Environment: real
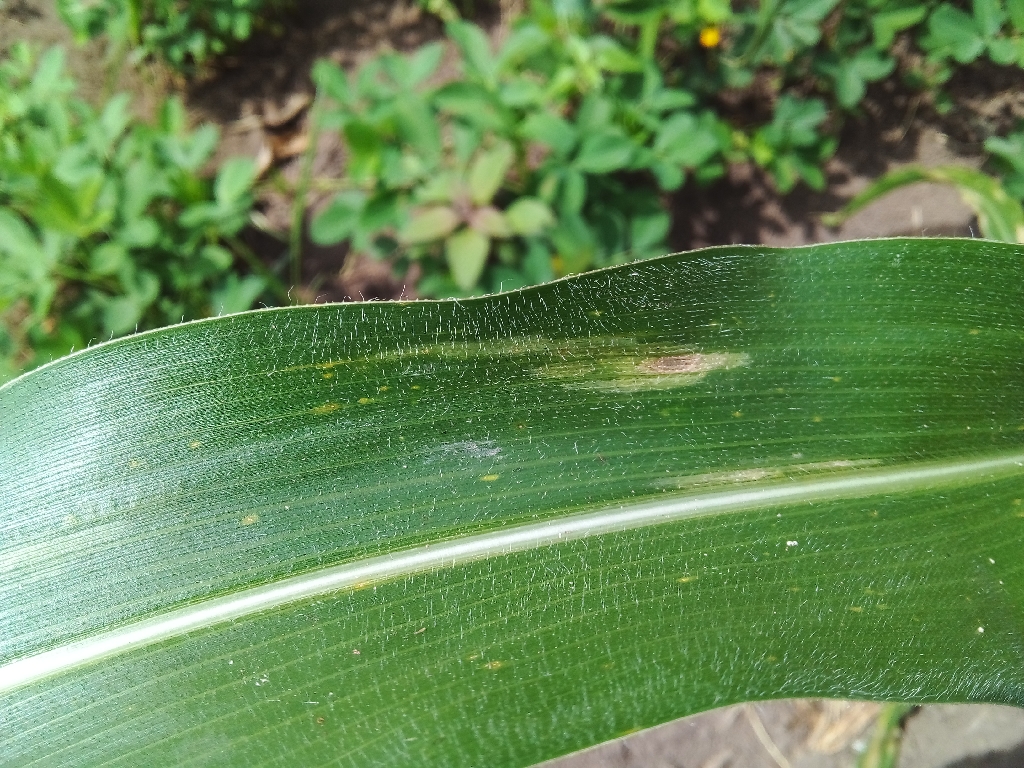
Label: northern_corn_leaf_blight